William Davidson Bissett

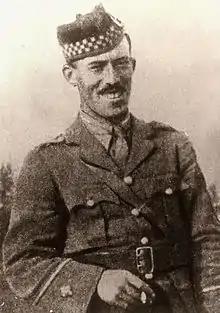
William Davidson Bissett VC in 1918

Major William Davidson Bissett VC (7 August 1893 – 12 May 1971) was a Scottish recipient of the Victoria Cross, the highest and most prestigious award for gallantry in the face of the enemy that can be awarded to British and Commonwealth forces.